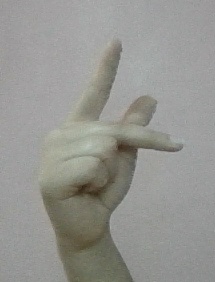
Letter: dha